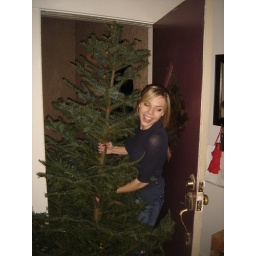
Getting the tree in the house